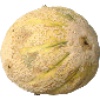
Label: Cantaloupe 2